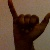
The image shows a hand gesture representing the letter 'Y' in Indian Sign Language.